RAF Kings Cliffe

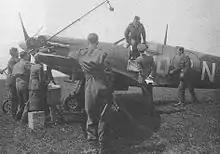
RAF ace Johnnie Johnson climbing out of the cockpit of his Spitfire at Kings Cliffe, 1941

Construction work on the airfield commenced in 1940. The base opened in October 1941 as a satellite to RAF Wittering. No. 133 Fighter Squadron moved in with Spitfire Vb's on 29 September 1941; this unit was the third "Eagle Squadron" formed in RAF Fighter Command from American volunteers. 266 (Rhodesian) Squadron arrived in October 1941 followed in due course by No. 485 (New Zealand) Squadron in July 1942 and later No. 93 Squadron in September 1942. The RAF presence ceased in August 1943. The airfield was extended during 1943.